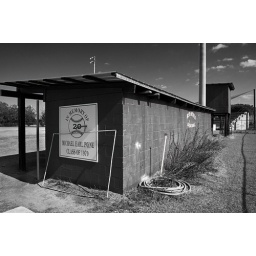
Dugout at ball field in Williston, Florida.